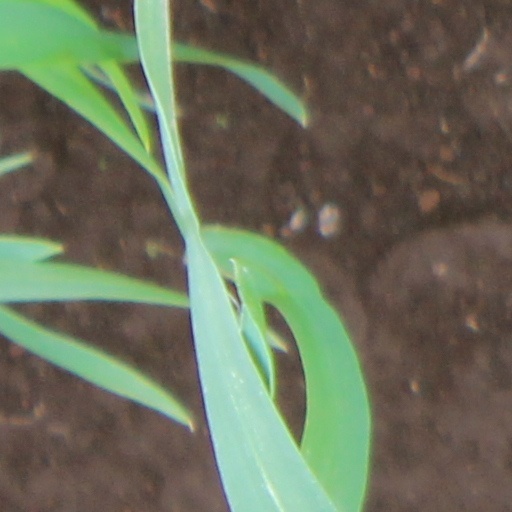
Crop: wheat